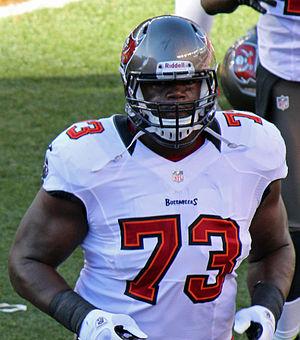
Roger Allen III est un offensive guard de football américain pour les Carolina Panthers dans la National Football League. Il a joué au football depuis le collège dans le Missouri